Matthew Scarlett

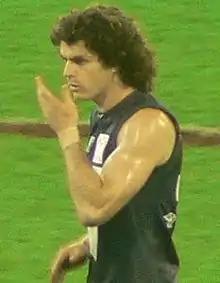
Scarlett representing Victoria in 2008.

Scarlett helped the Cats finish the home-and-away campaign first on the ladder to win the McClelland Trophy. Geelong progressed through to the 2007 AFL Grand Final, where they defeated Port Adelaide by a record 119 points to capture their first premiership since 1963.